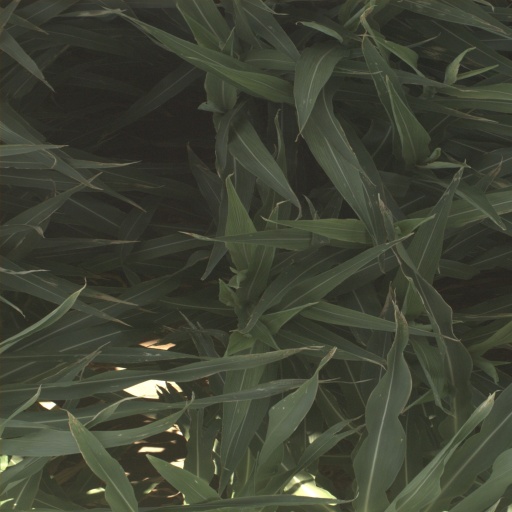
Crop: sorghum